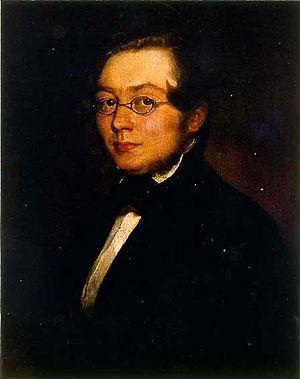
L'astronome américain Henry Draper obtient la première photographie de la Nébuleuse d'Orion.